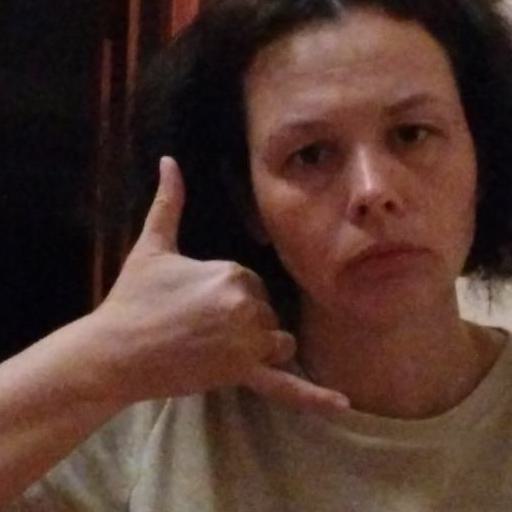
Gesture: call